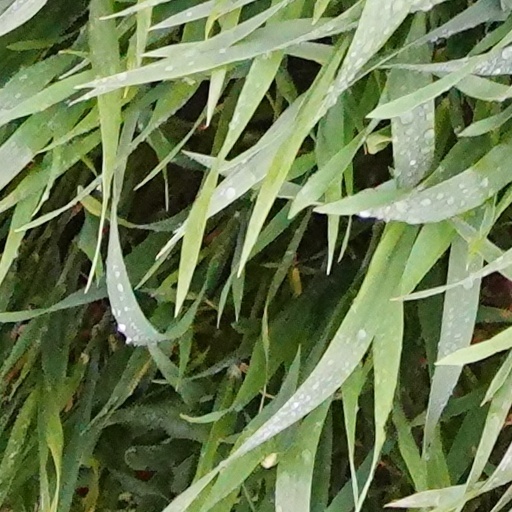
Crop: wheat